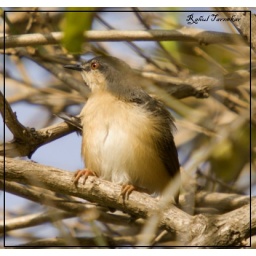
Summer is fast arriving, bird captured in tree shade.